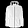
Label: Coat